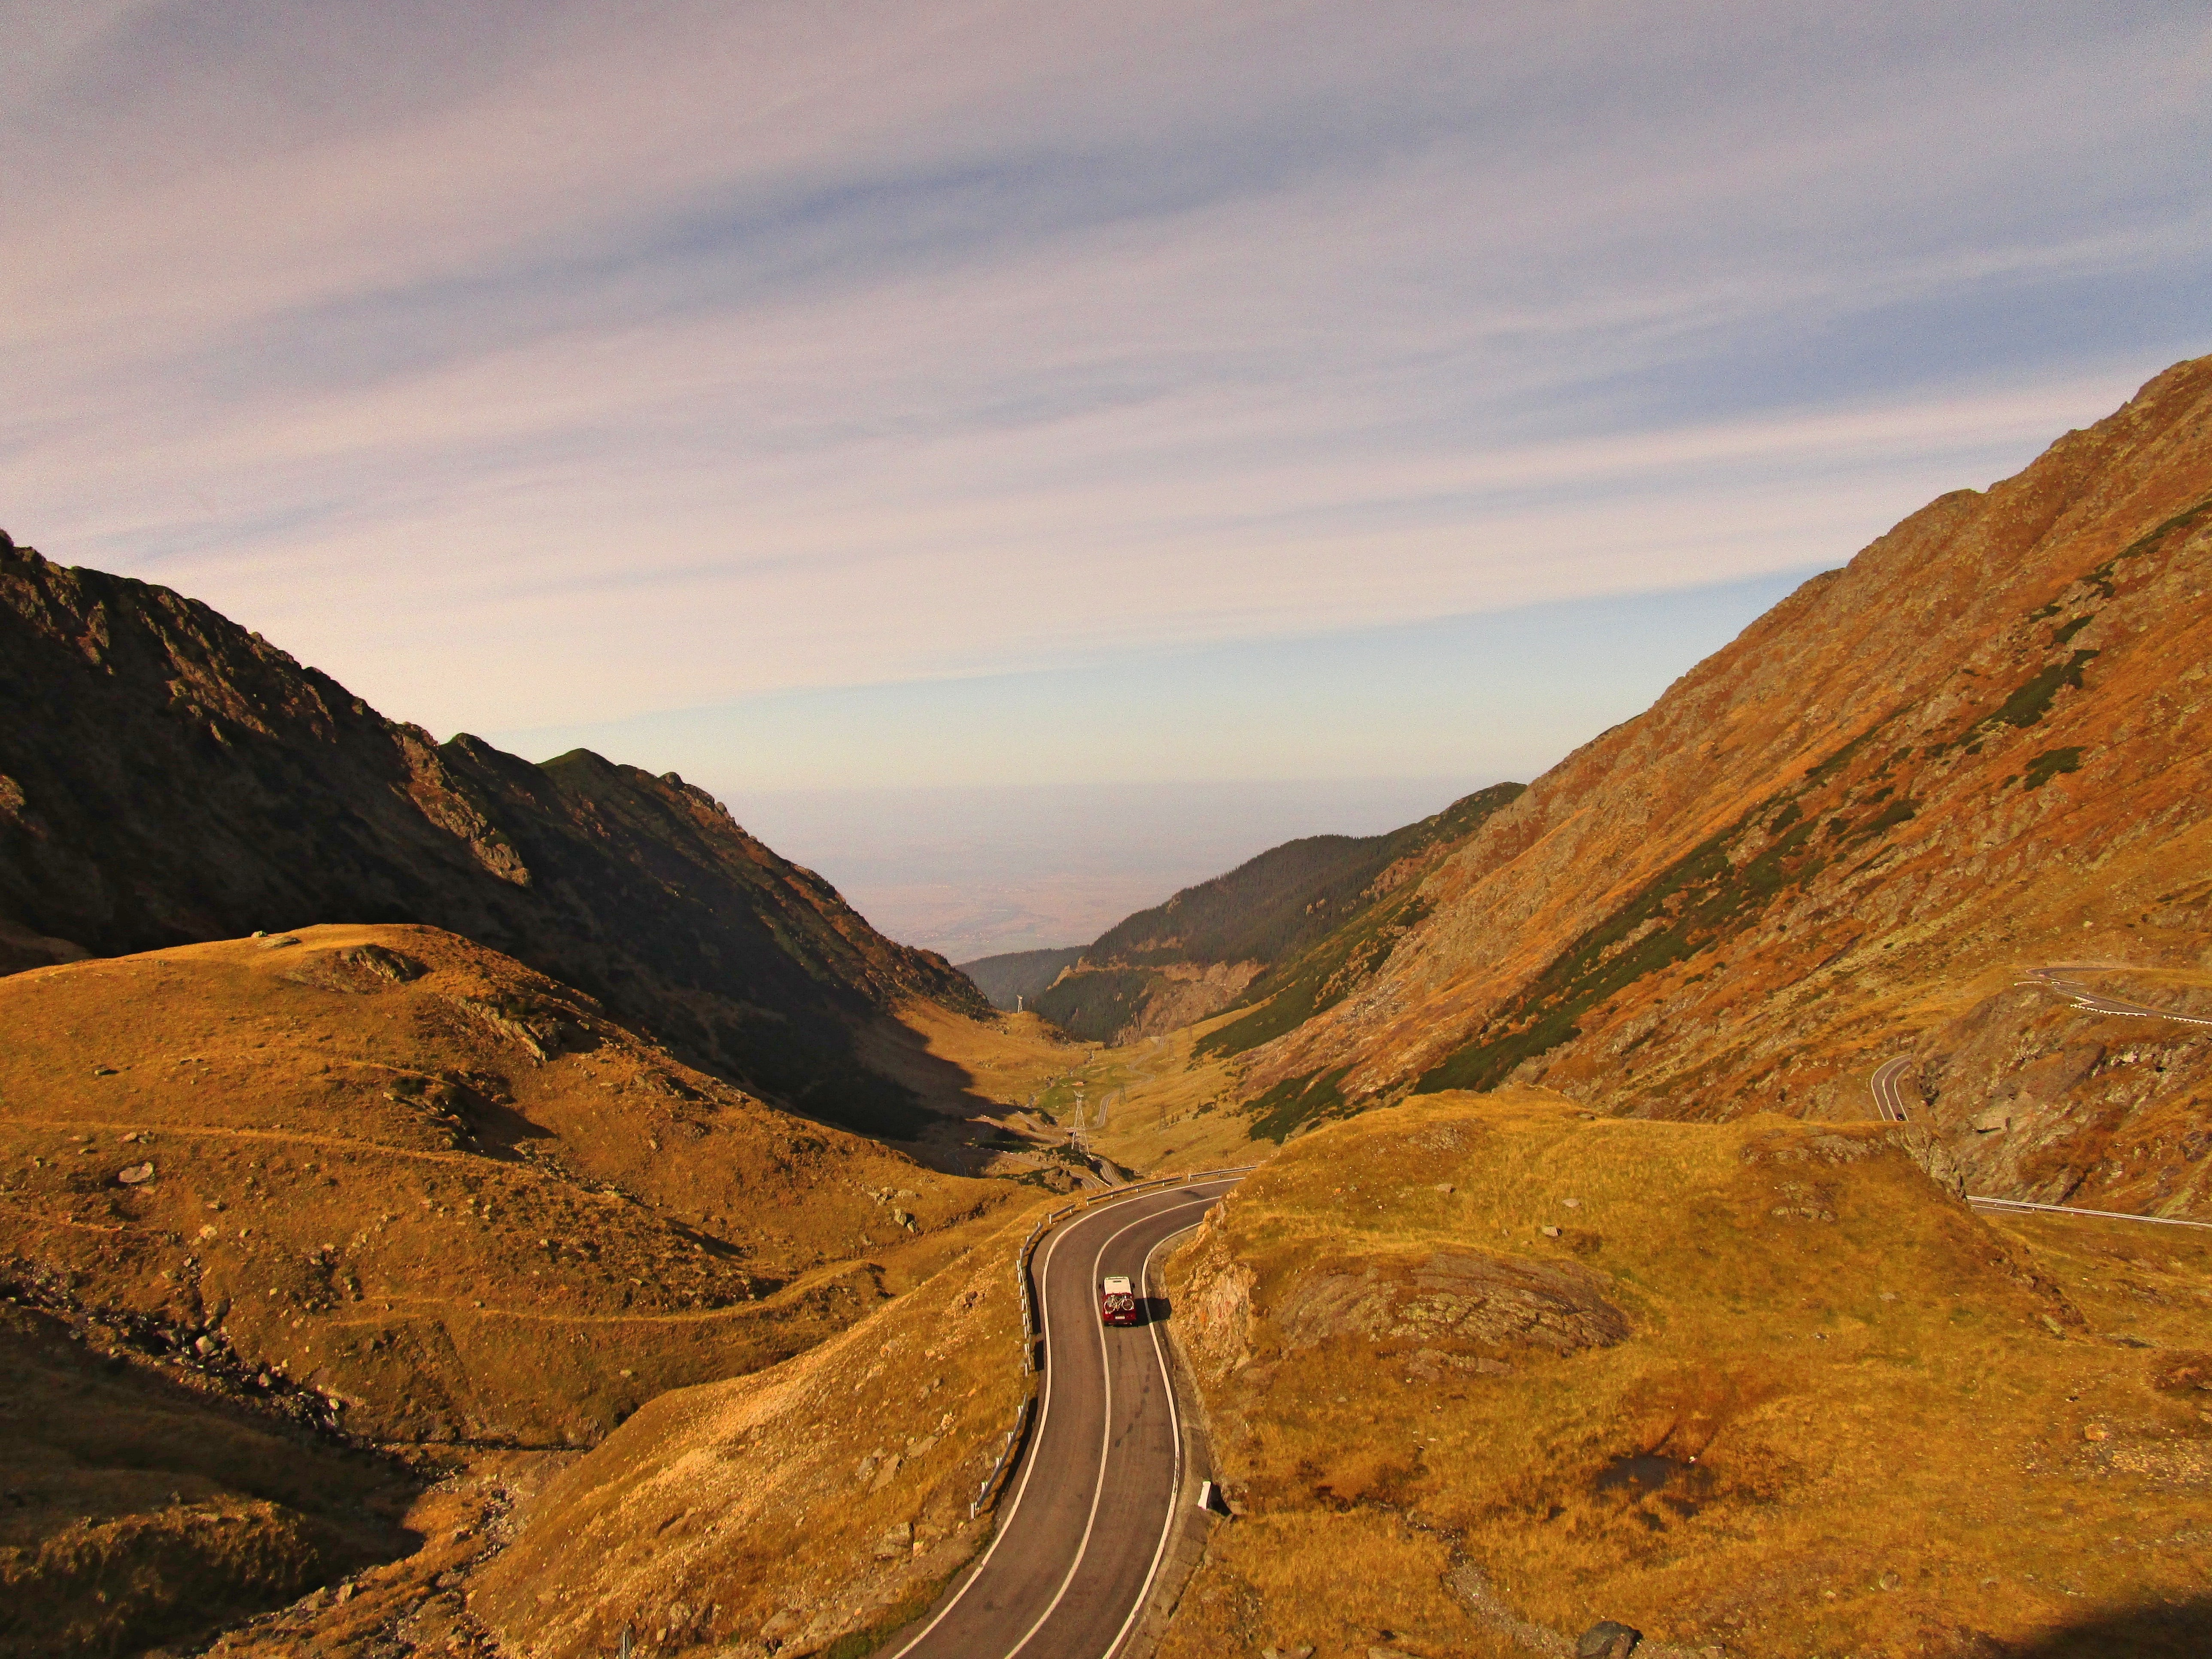
landscape, rock, mountain, road, hill, valley, mountain range, ridge, infrastructure, plateau, fell, loch, wadi, landform, mountain pass, geographical feature, mountainous landforms